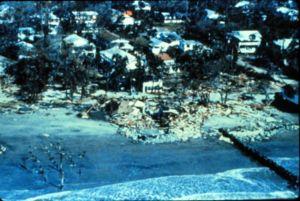
L'ouragan Hugo de 1989 est l'un des plus violents cyclones tropicaux qu'aient connu les Antilles depuis que des observations scientifiques sont réalisées. L'ouragan, de catégorie 5 sur l’échelle de Saffir-Simpson, a tué plus de 100 personnes et fait 56 000 sans abris dans les îles de Guadeloupe, Montserrat, Porto Rico, Sainte-Croix et dans les États américains de la Caroline du Sud et la Caroline du Nord.